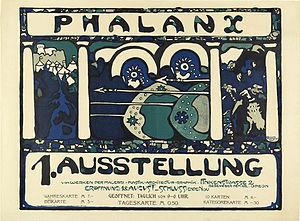
Vassily Kandinsky, né à Moscou le 22 novembre 1866 et mort à Neuilly-sur-Seine, le 13 décembre 1944, est un peintre russe, naturalisé allemand puis français.